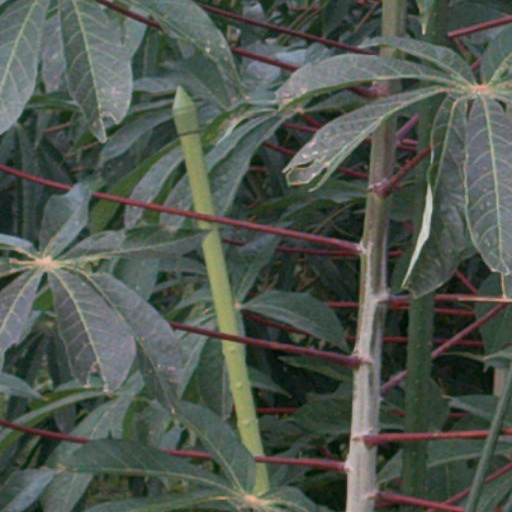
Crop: cassava